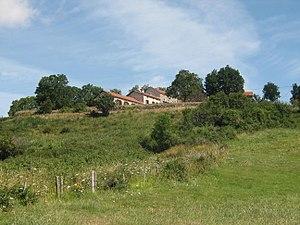
Autrac est une commune française située dans le département de la Haute-Loire, en région Auvergne-Rhône-Alpes.